Cracks in the Shell

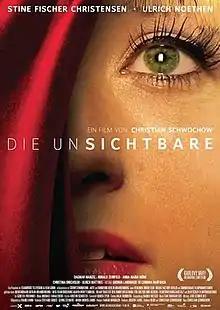
Film poster

Cracks in the Shell is a 2011 German drama film directed by Christian Schwochow.